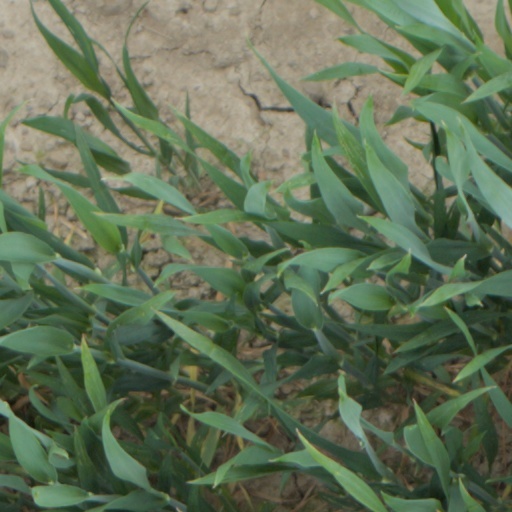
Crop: wheat